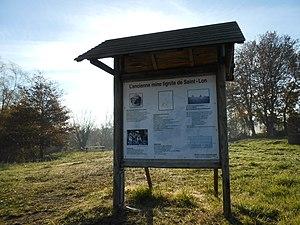
Saint-Lon-les-Mines près de l'ancienne mine de lignite, France.
Saint-Lon-les-Mines est une commune française située dans le département des Landes en région Nouvelle-Aquitaine.